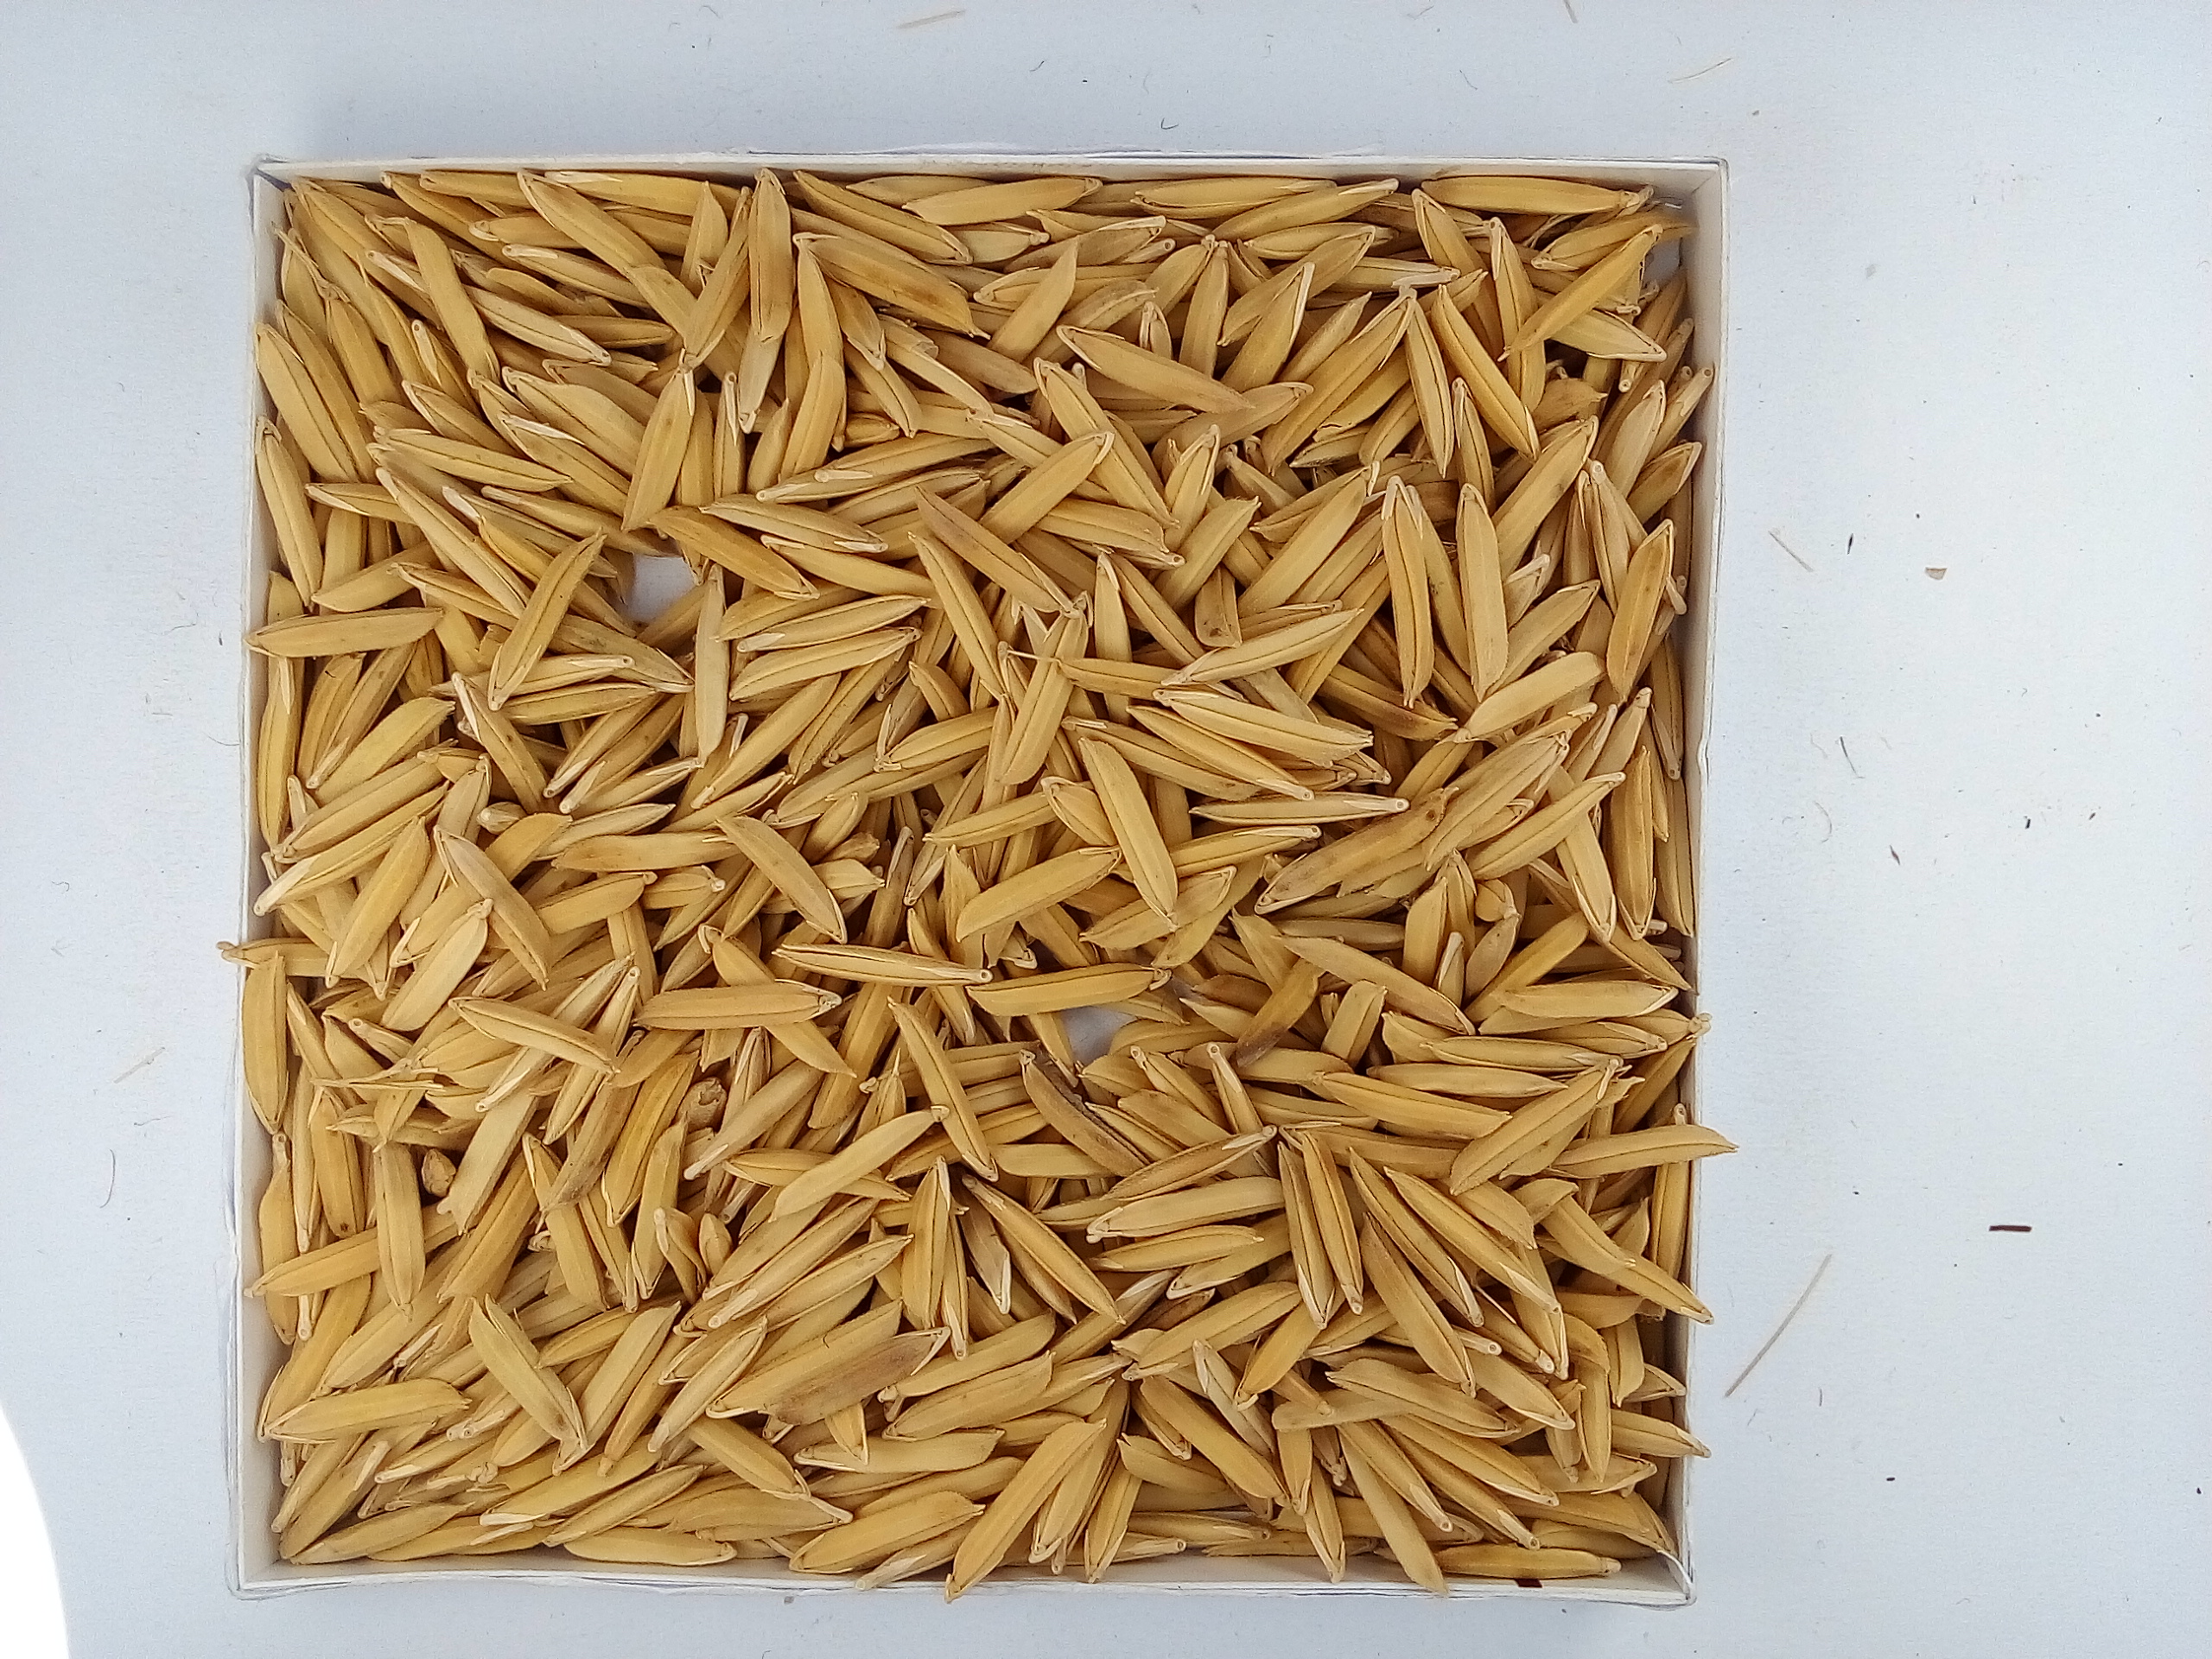
Rice seed variety: Unknown